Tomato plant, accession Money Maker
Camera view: bottom (45 deg); turntable rotation: 240 degrees
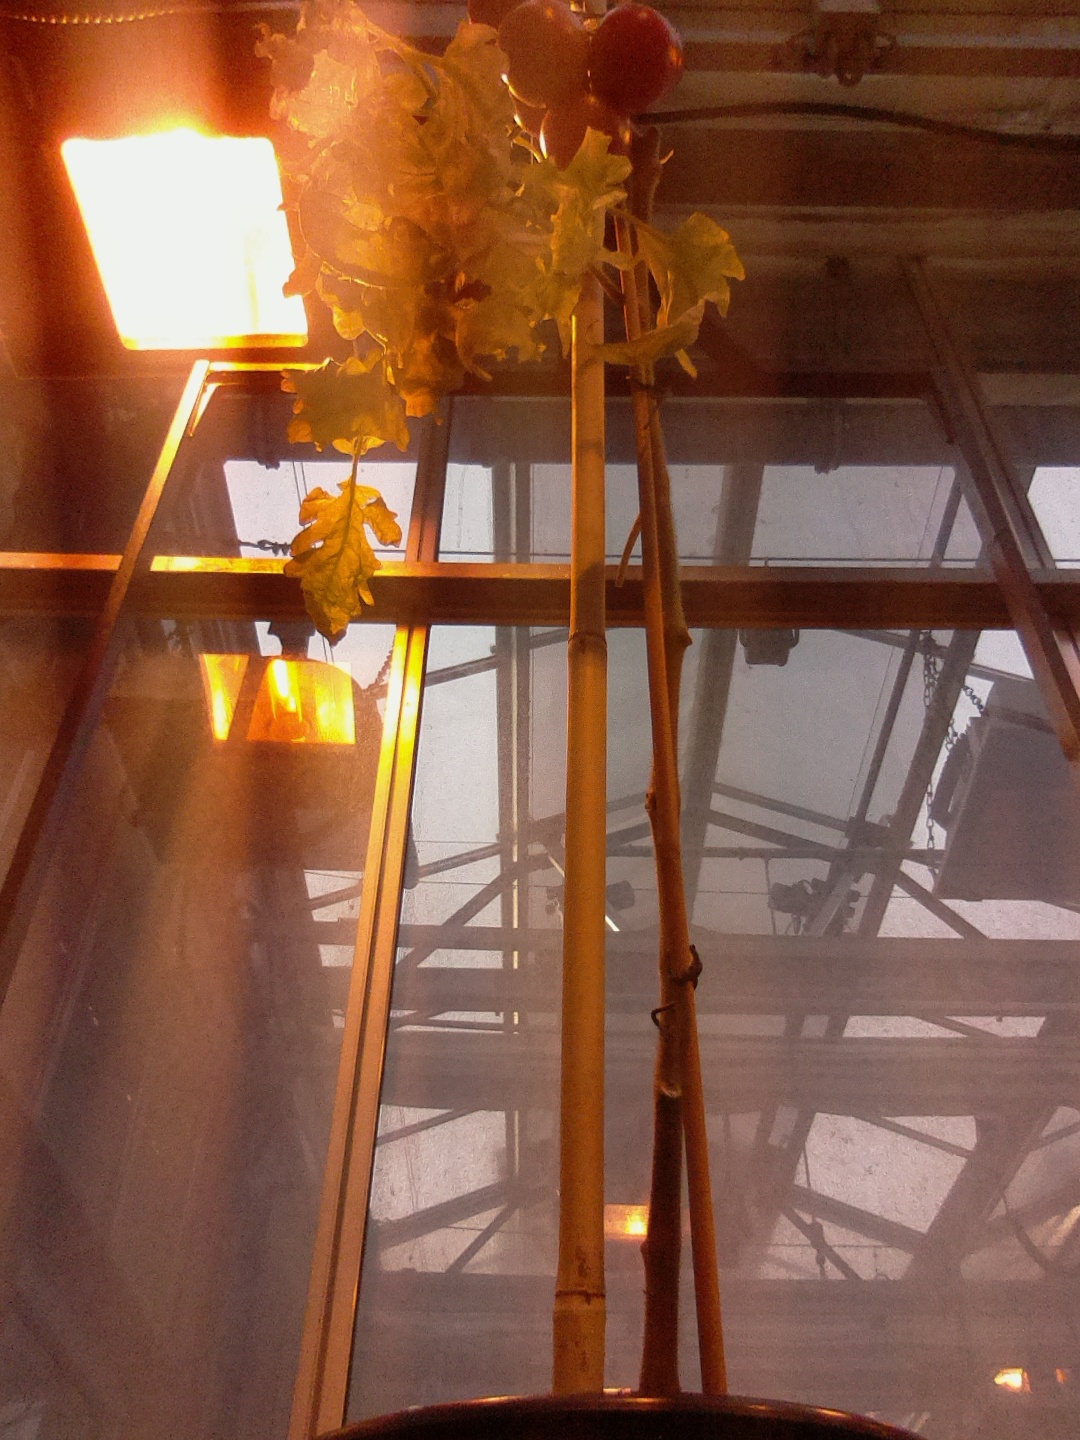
BBCH growth stage 89: 90%-100% of fruits show typical fully ripe color